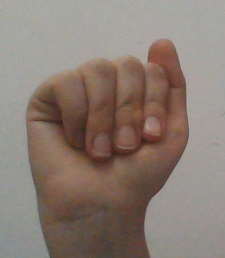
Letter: saad